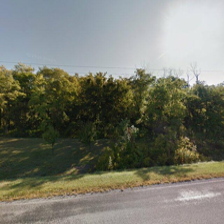
Label: streetView